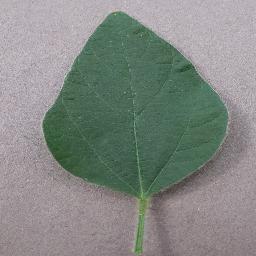
Label: Soybean___healthy